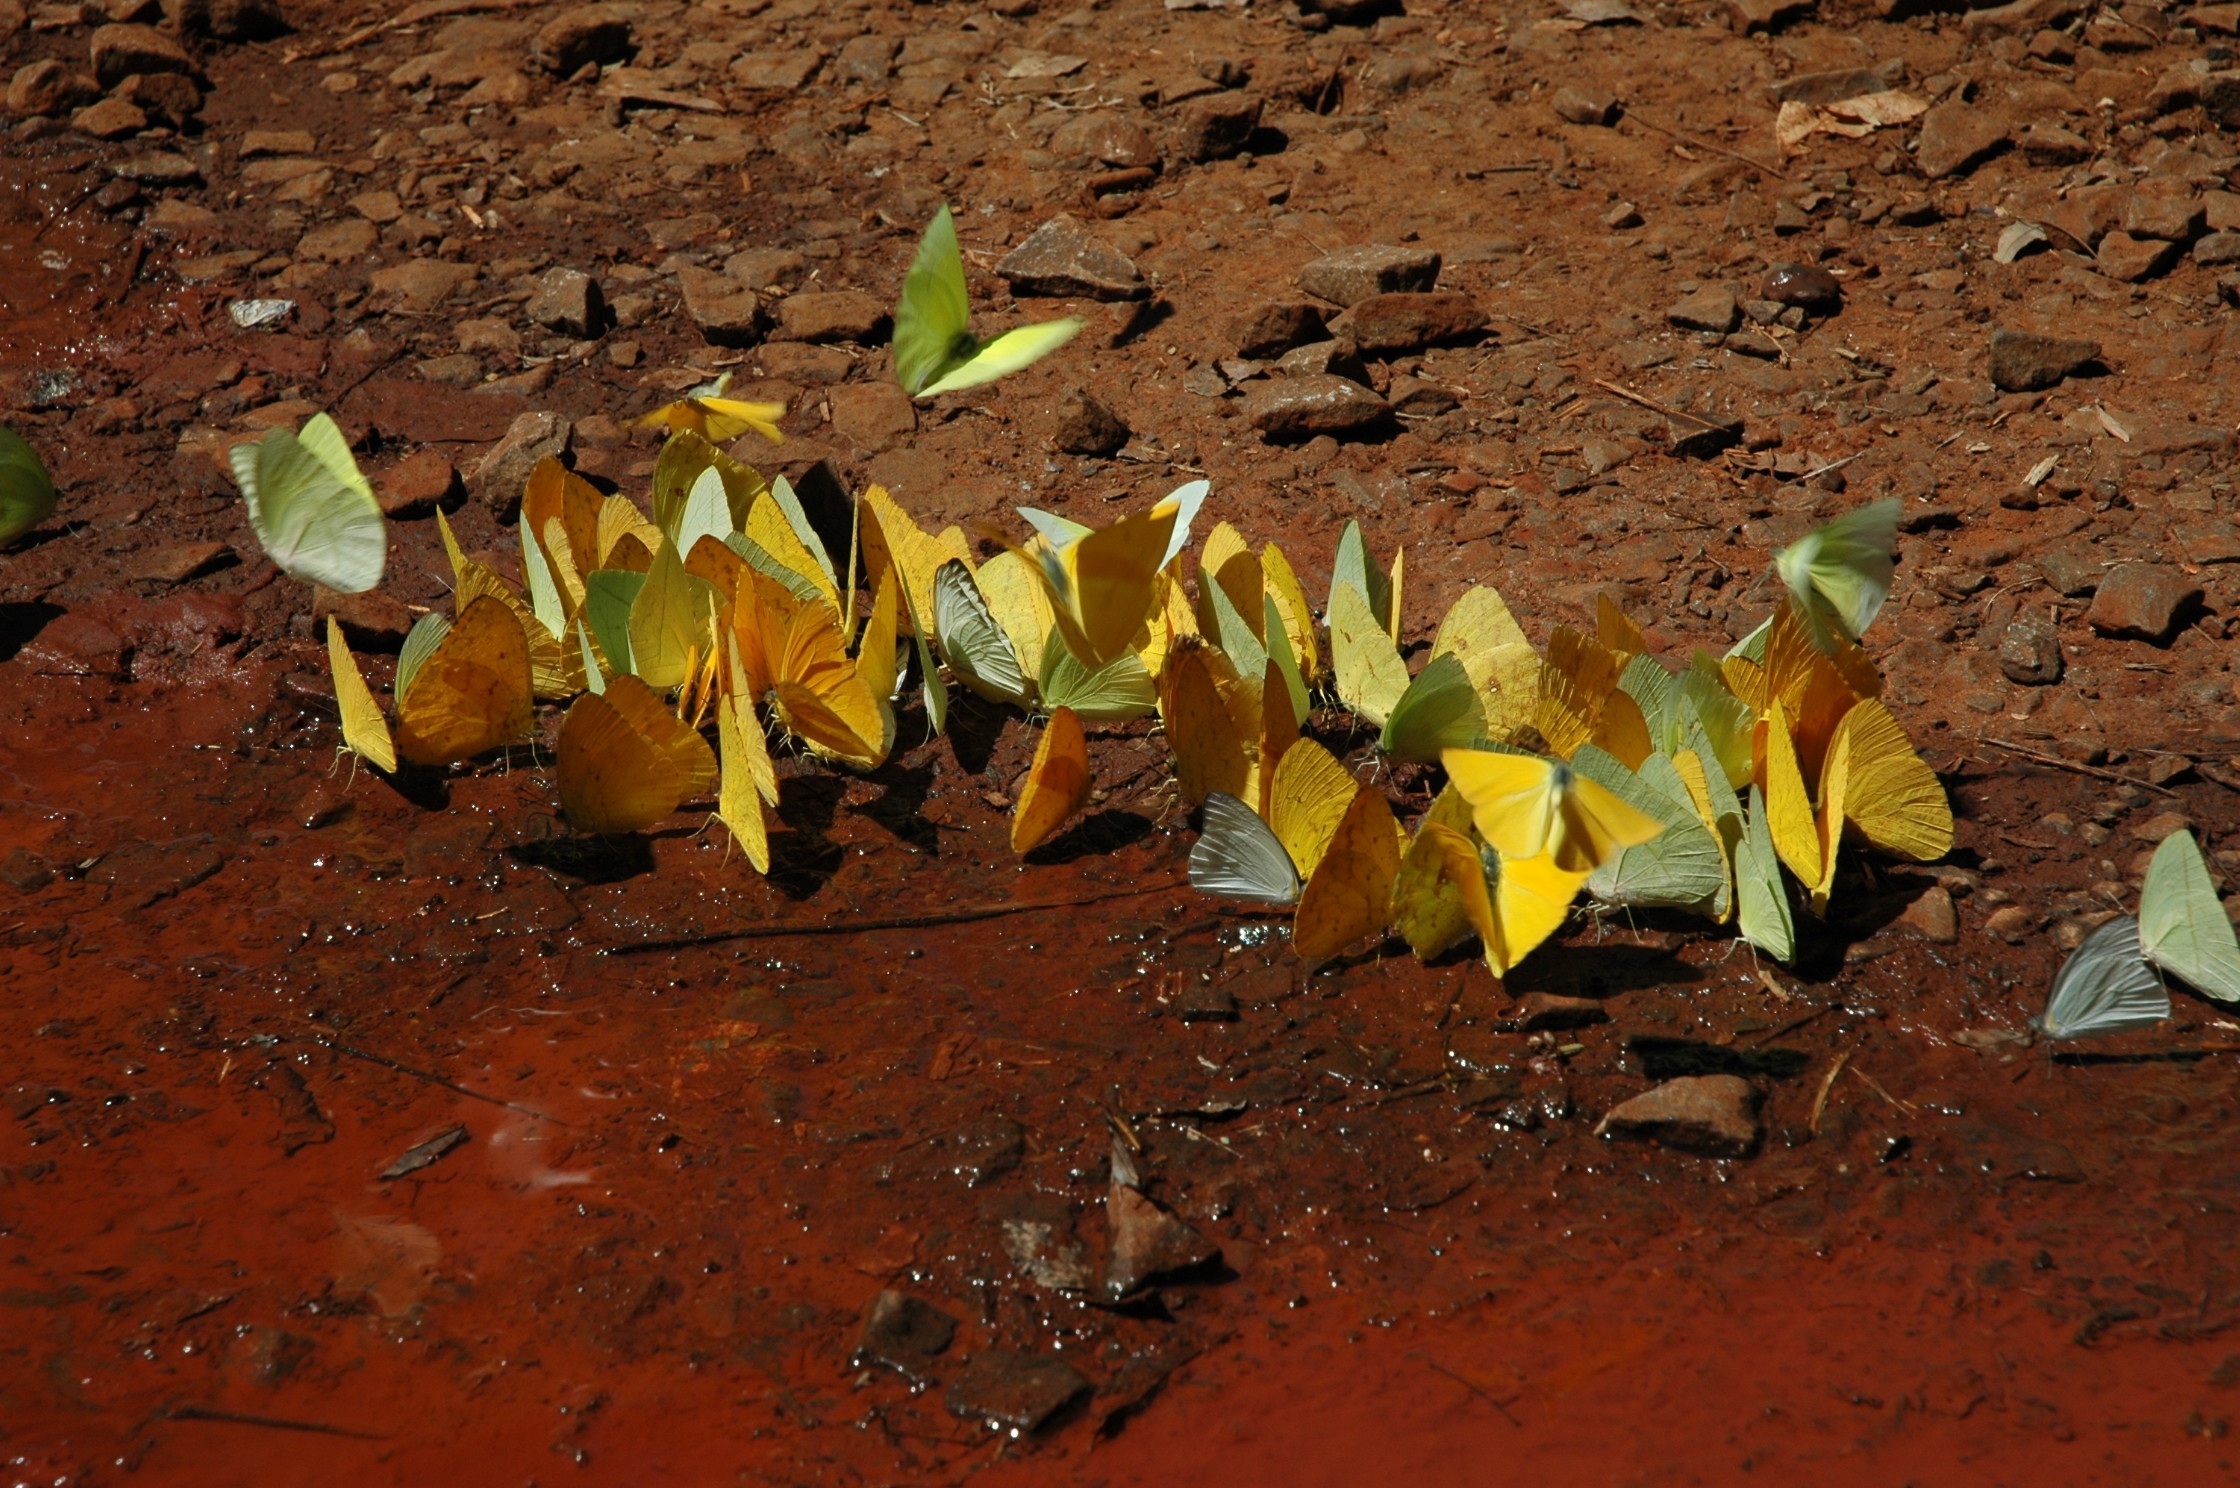
leaf, flower, color, insect, autumn, soil, bug, butterfly, yellow, fauna, brazil, macro photography